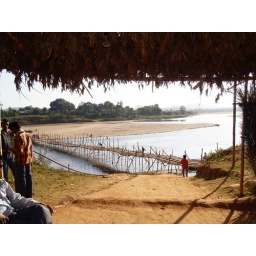
A beautiful bridge on Koel river, captured during evening in winter. Even Motor Cycles, small Autos cross the river...